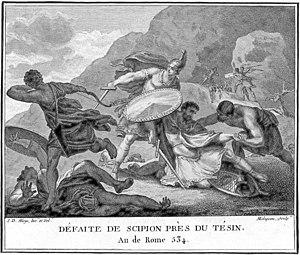
Défaite de Scipion près du Téssin. An de Rome 534 (218 av. J.-C.)